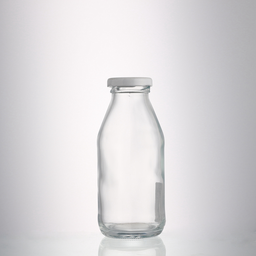
Label: glass